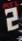
Number: 2